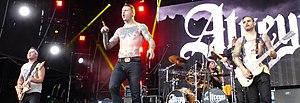
Atreyu est un groupe de metalcore, originaire du comté d'Orange en Californie. Initialement formé en 1998 sous le nom de Retribution, le groupe change de nom peu de temps après avoir découvert qu'un groupe originaire de Californie portait déjà ce nom.